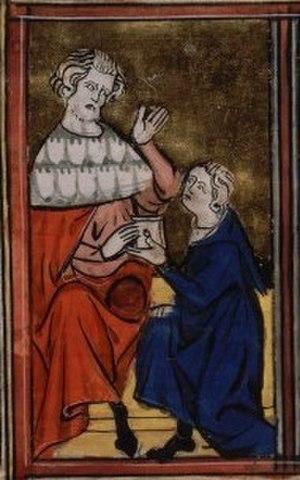
Baudouin Ier et un messagerČeština: Balduin I. Jeruzalémský s poslem